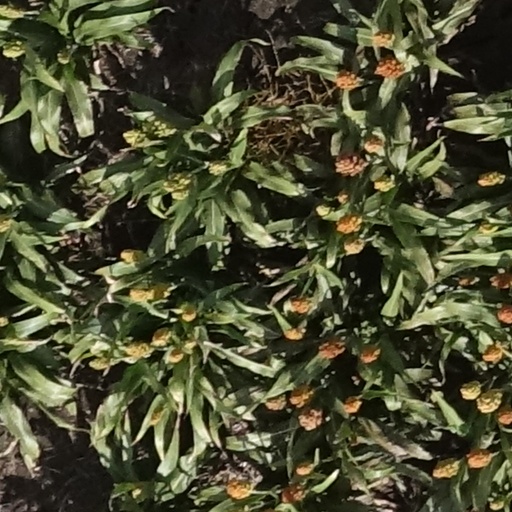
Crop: sorghum